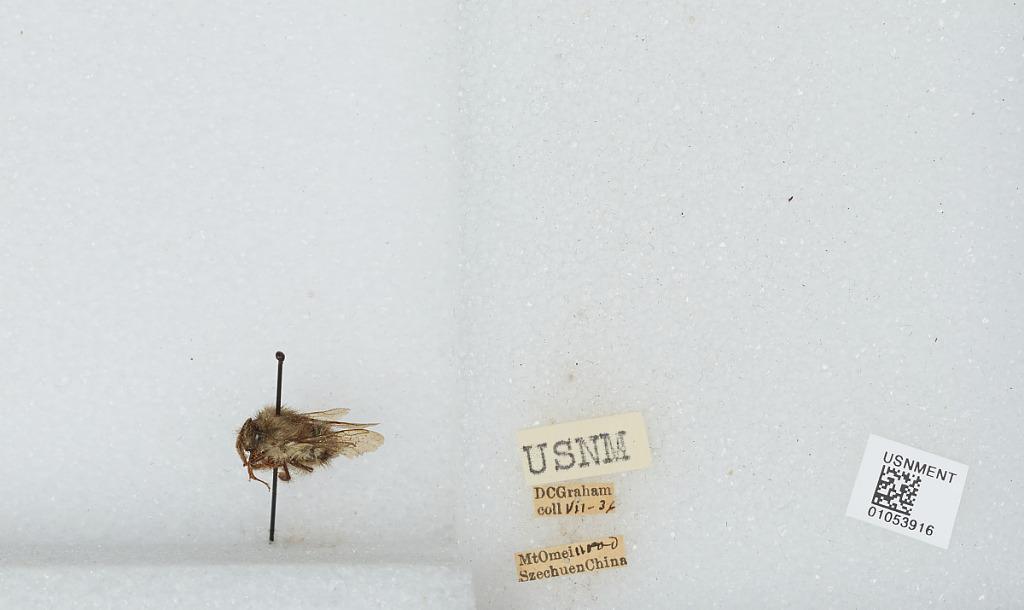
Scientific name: Bombus sp.
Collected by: D. Graham
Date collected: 1936-7-
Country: China
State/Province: Sichaun
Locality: Mount Emei